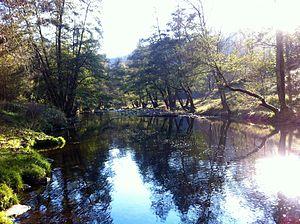
L'Ance est une rivière sauvage qui contient des trésors. En effet, en plus des truites et autres poissons de rivière, on trouve dans l'Ance des moules perlières.
L'Ance ou Ance du Nord est une rivière française, affluent direct de la Loire en rive gauche, au niveau de Bas-en-Basset. Elle traverse les départements du Puy-de-Dôme, de la Loire et de la Haute-Loire dans la région Auvergne-Rhône-Alpes.